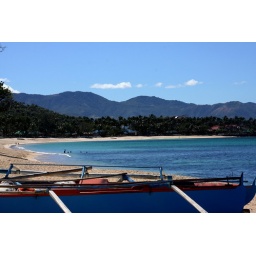
Blue boat, blue water and the blue mountain. Taken in Pagudpod Beach in Ilocos Norte.